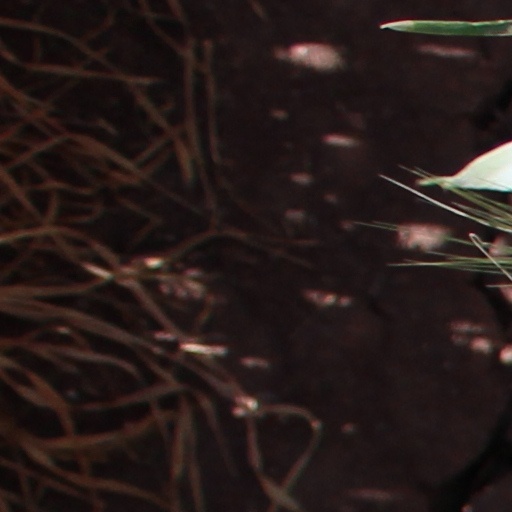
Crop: wheat